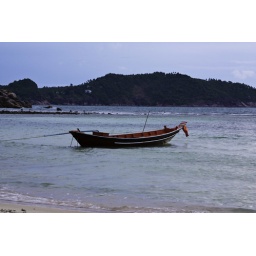
Lone fishing boat in Crystal Bay at Haad Khom beach on Koh Pangan Island in Thailand.